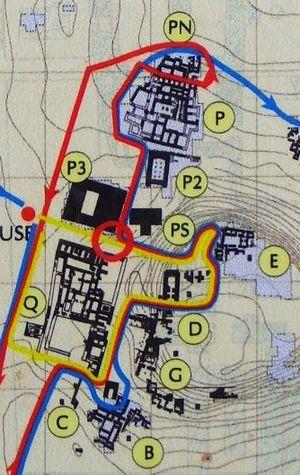
Paolo Matthiae est un archéologue, historien de l'art, écrivain et orientaliste italien.
Ebla est une ancienne ville de la Syrie des IIIᵉ et IIᵉ millénaires av. J.‑C., dont les ruines se trouvent à l'emplacement du site archéologique de Tell Mardikh. Il se situe à 60 km au sud d'Alep sur la route de Hama, après la bifurcation en direction de Lattaquié, où il occupe une position stratégique, à la porte d'un col commandant l'accès à la mer Méditerranée.